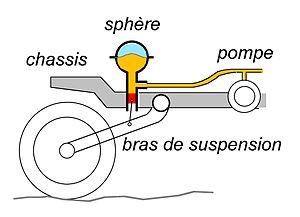
La suspension hydropneumatique Citroën est un type de suspension automobile, dérivé de la suspension oléopneumatique et équipant les véhicules de moyenne gamme à haut de gamme du constructeur. Elle équipe des véhicules Citroën de 1954 à 2017.